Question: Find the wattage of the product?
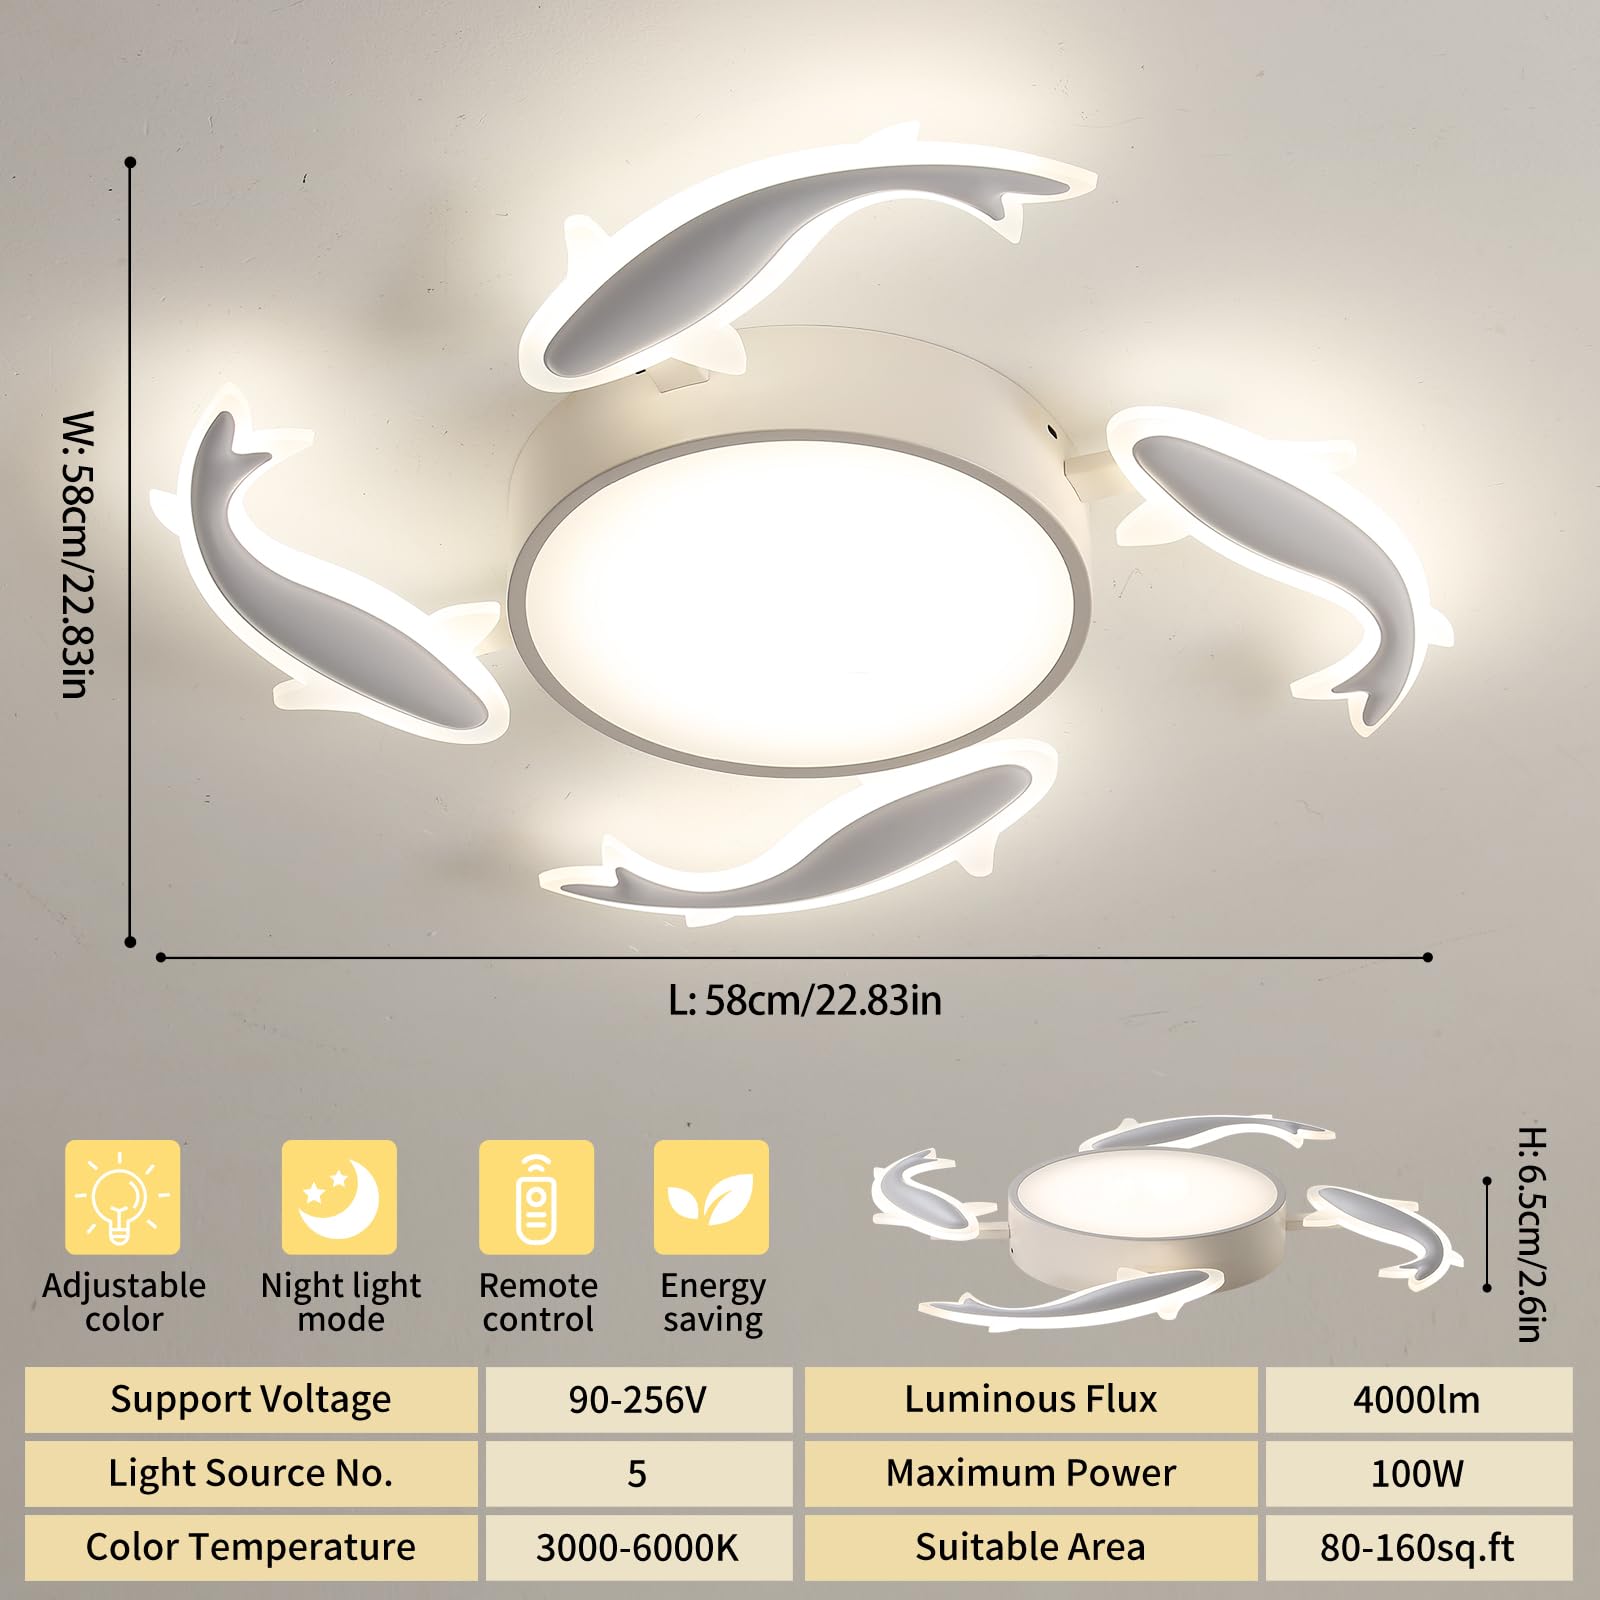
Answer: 100.0 watt